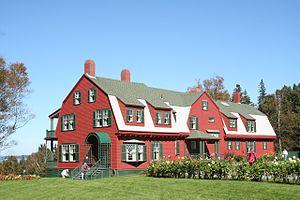
Campobello Island est une communauté rurale canadienne situé dans le comté de Charlotte, au sud-ouest du Nouveau-Brunswick. Elle comprend les îles Campobello et de Head Harbour.